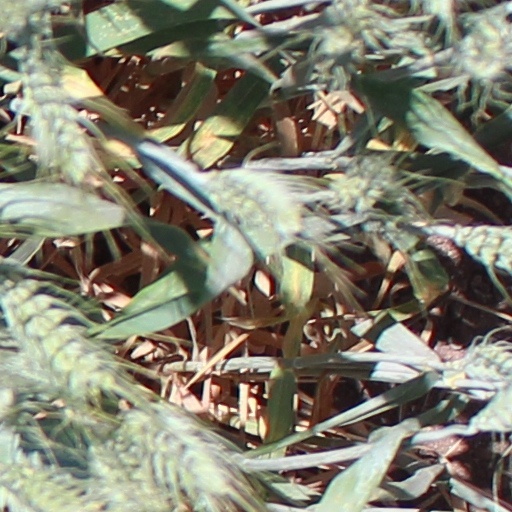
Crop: wheat